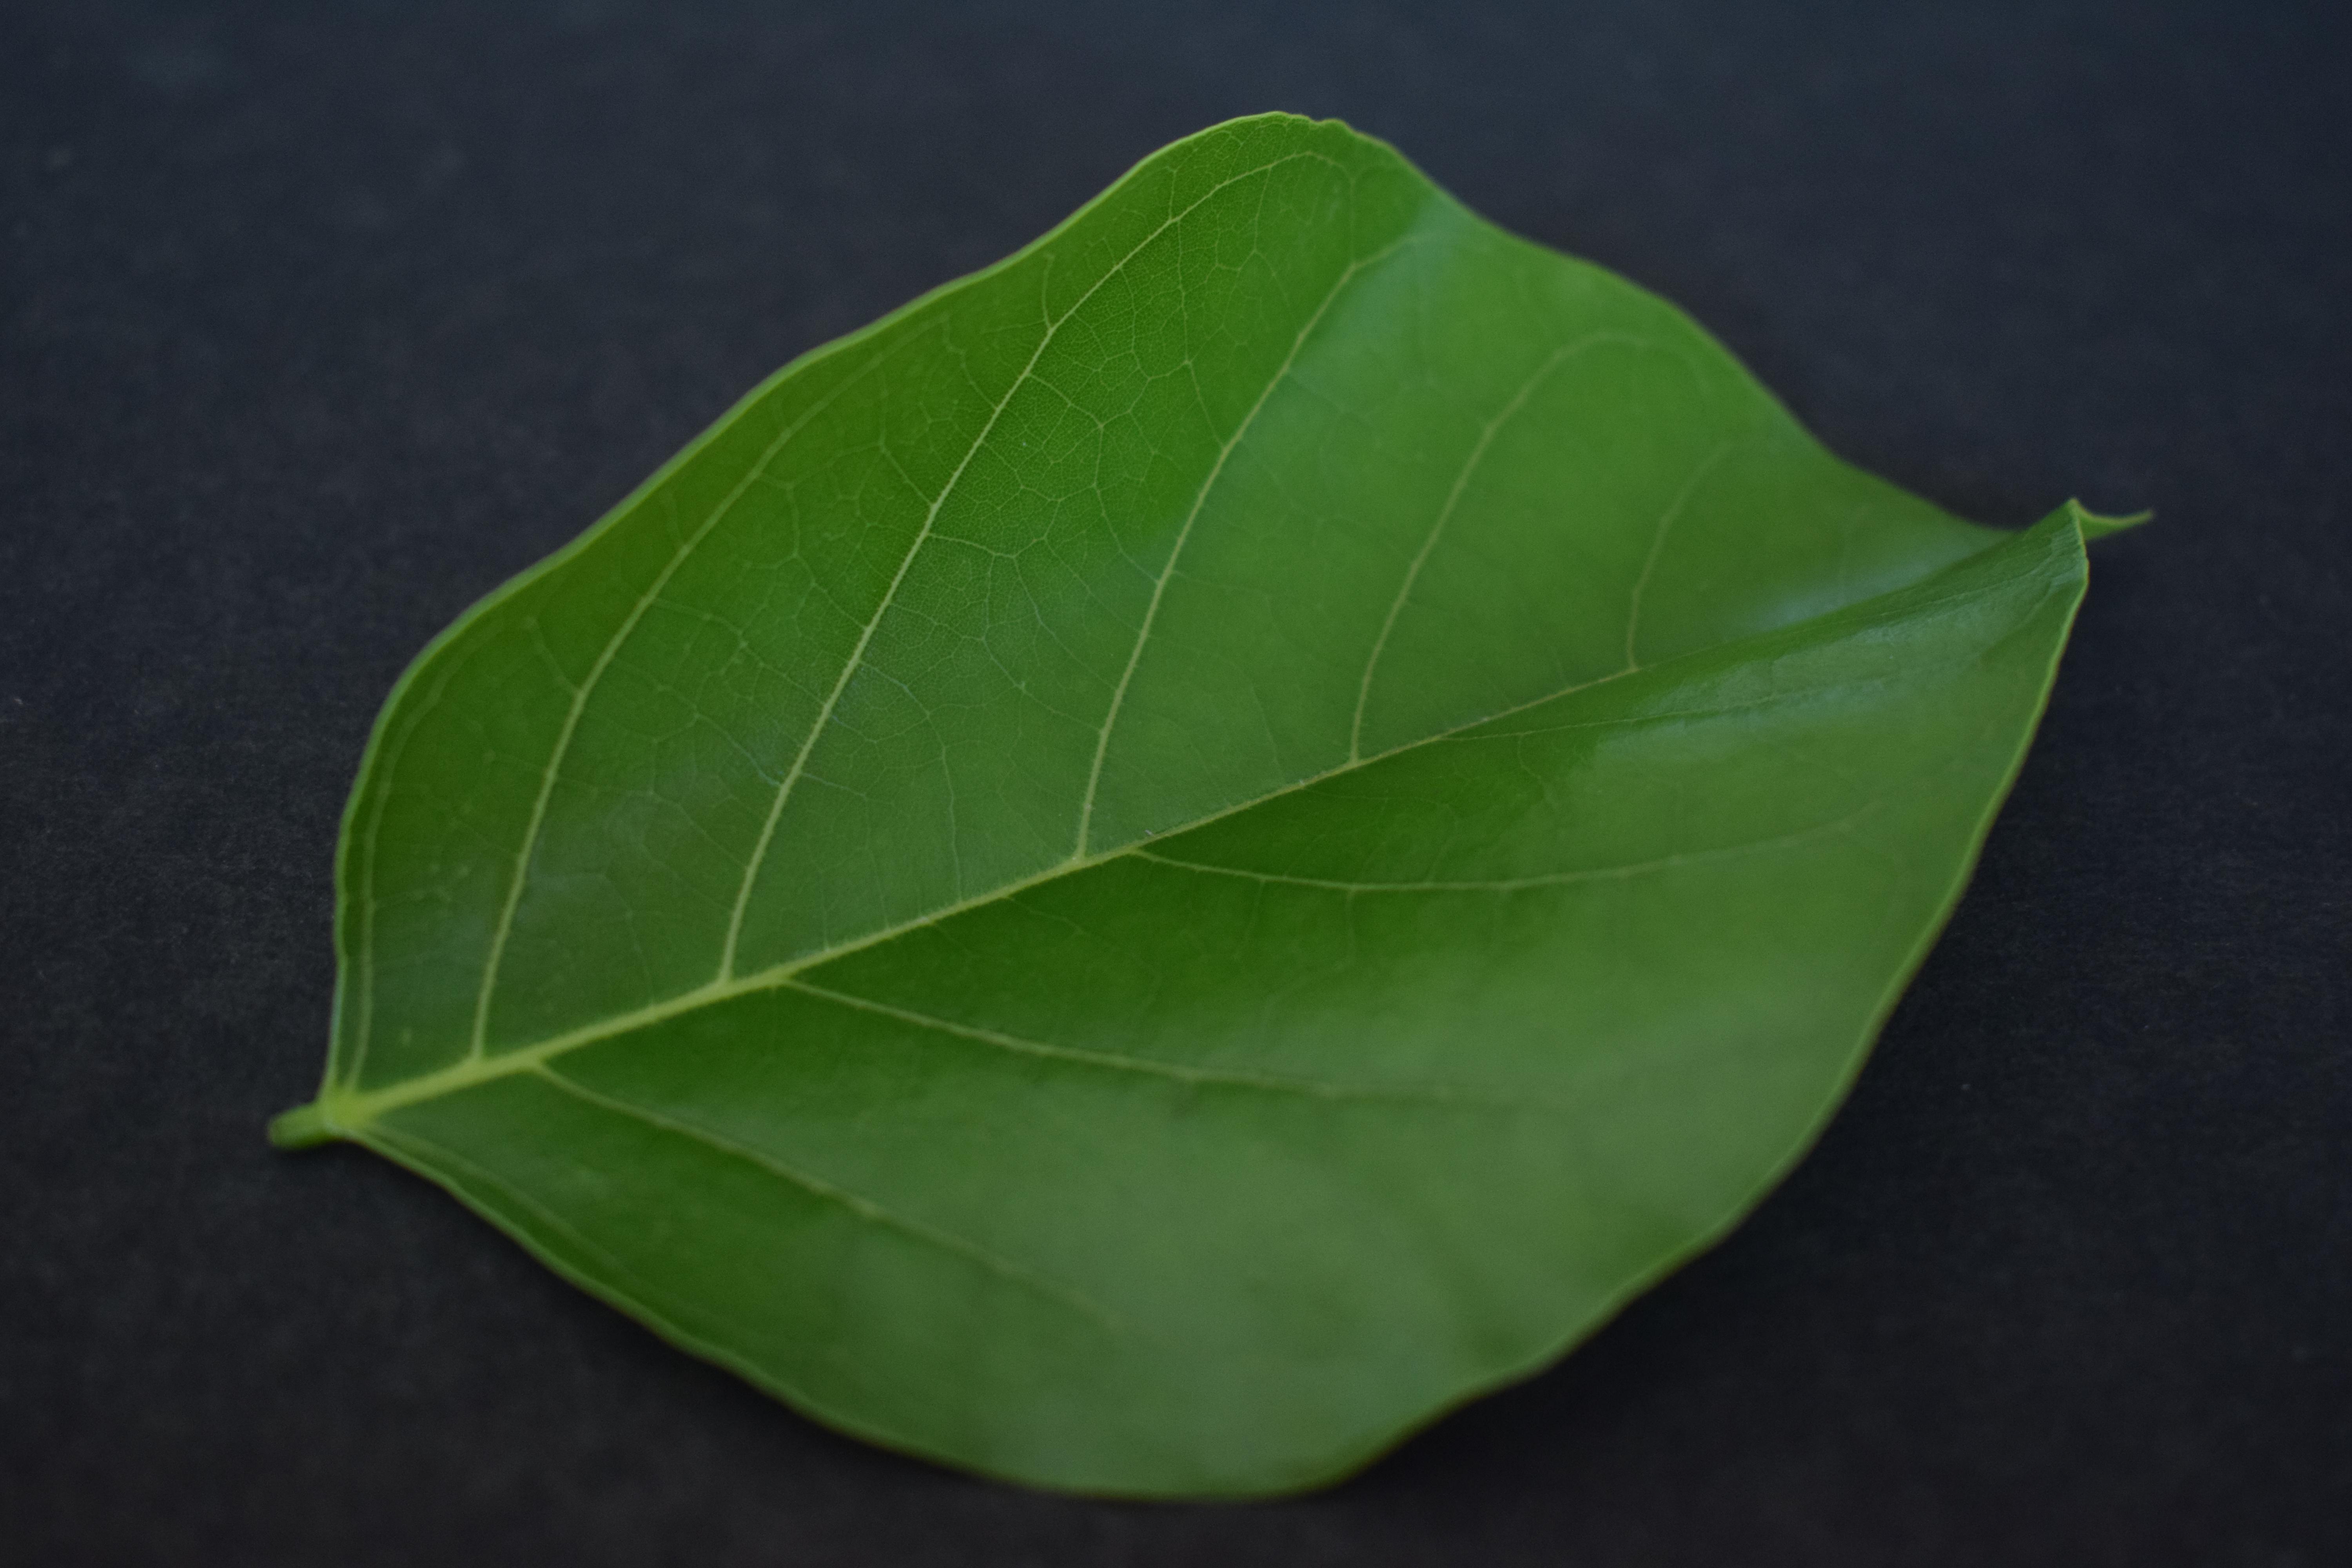
Plant species: Pongamia Pinnata